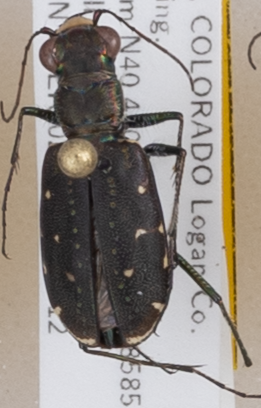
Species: Cicindela punctulata
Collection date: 2018-07-12
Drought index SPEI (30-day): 0.792
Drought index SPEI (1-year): -0.33
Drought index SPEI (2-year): -0.418